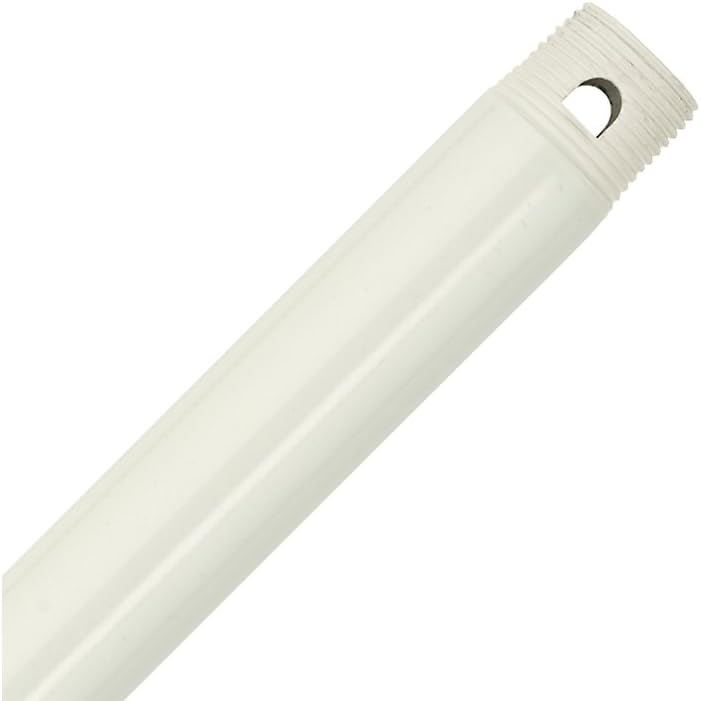
Casablanca 63156 Perma-Lock Downrod, 96-Inch Length, Snow White
Category: Tools & Home Improvement
Our simple, yet sophisticated, accessory collection works seamlessly across the entire Casablanca fan collection - giving you the ultimate customization opportunity to complement your style and taste.
Features: Casablanca`s threaded Parma-Lock down rod locks the fan permanently in place and is the sturdiest, easiest to install down rod on the market | Snow White finish | 96-Inch Down rod